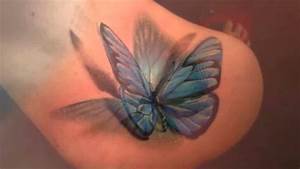
Label: farfalla